Longines

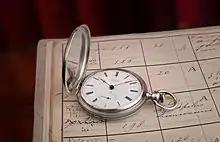

Longines was the world's first watch trademark and the first Swiss company to assemble watches under one roof.